Skanste

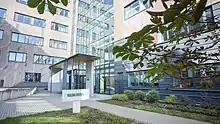
Dermatology Clinic of Health Center 4

The Riga Regional Emergency Medical Services Center is located right next to the Skanste neighborhood and provides emergency services 24/7. It is located at Duntes iela 8.